List of Avatar: The Last Airbender characters

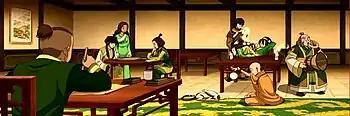
From left to right, Sokka, Mai, , Suki, Momo, Zuko, Aang, Toph, and Iroh relaxing at the end of the series finale of "".

This is a list of significant characters from the Nickelodeon animated television series "" and its sequel "The Legend of Korra", co-created by Bryan Konietzko and Michael Dante DiMartino, as well the . This list also includes characters from the as well as the "Kyoshi" and "Yangchen" prequel novels by FC Yee and Michael Dante DiMartino.